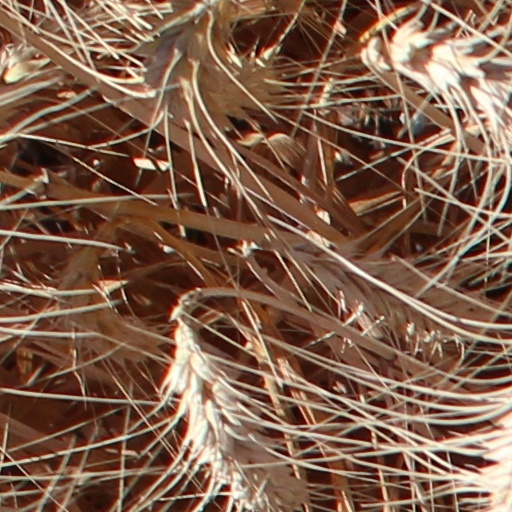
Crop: wheat